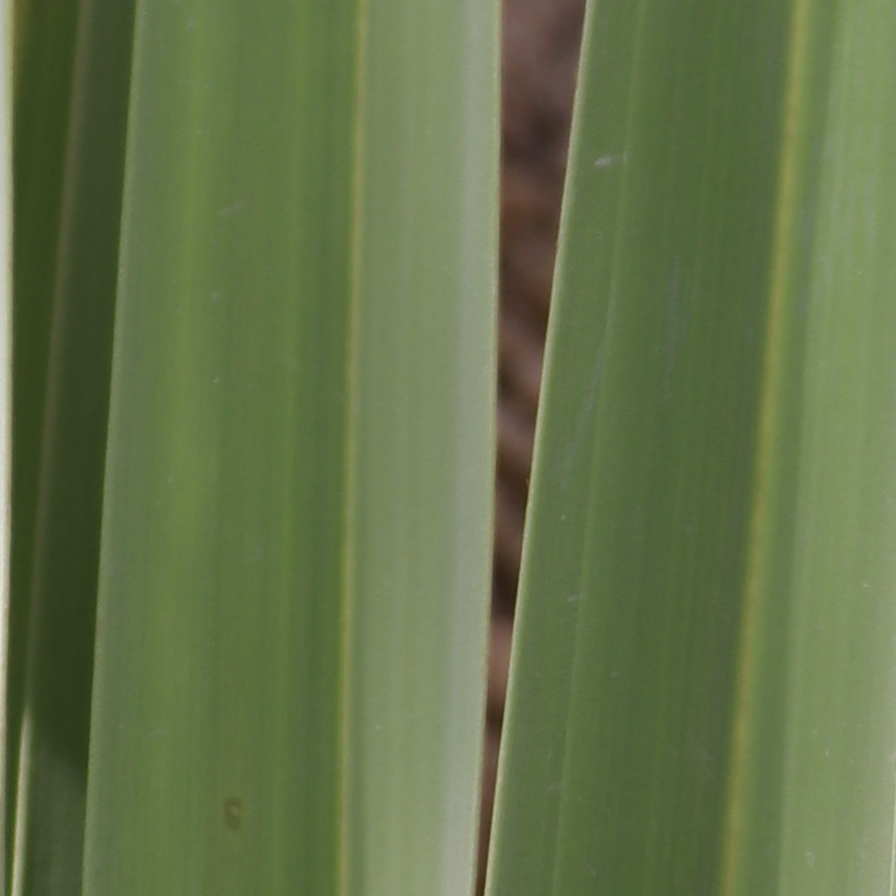
Label: Healthy